Barry Shabaka Henley

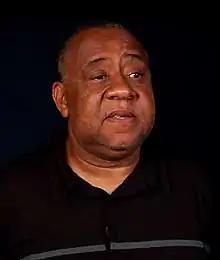
Henley in 2011

Barry Shabaka Henley (born Barry Joseph Henley; September 15, 1954) is an American character actor. Henley has appeared as a regular in a number of television series, has numerous film credits, and is a fixture in films by director Michael Mann, having worked with the director three times. From 2019 to 2024, he co-starred in the CBS sitcom "Bob Hearts Abishola" as Uncle Tunde.